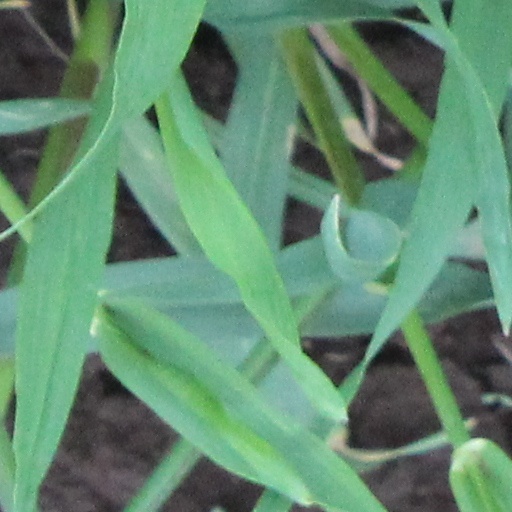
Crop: wheat